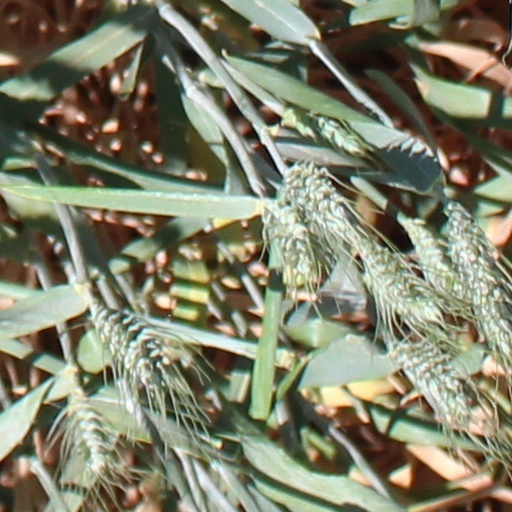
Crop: wheat